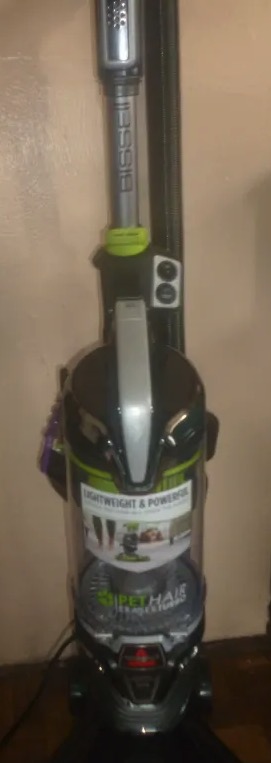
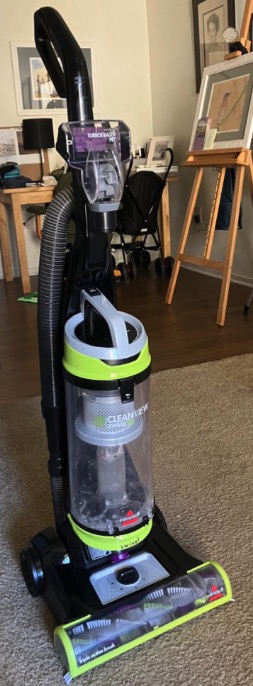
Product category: items_vacuum
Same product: no